Wellacre Academy

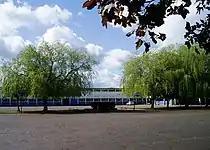
The school in May 2006.

Wellacre Academy was established on 25 April 1955 as Urmston Wellacre County Secondary School. It had a grand opening ceremony on 27 April 1955 and renamed to Wellacre Technology College after being awarded 'specialist status' as a Technology College in 2002. Since the status change to the summer of 2005, £1 million had been invested into the school with the development of new facilities including ICT suites, a language laboratory and a floodlit all-weather pitch.